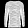
Label: Pullover